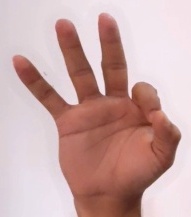
ASL sign: 9